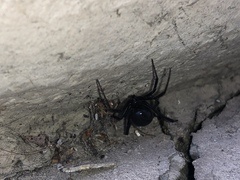
Species: Lactrodectus_hesperus